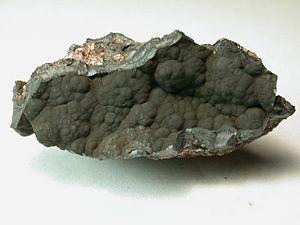
Le manganèse est l'élément chimique de numéro atomique 25, de symbole Mn. Le corps simple est un métal de transition.